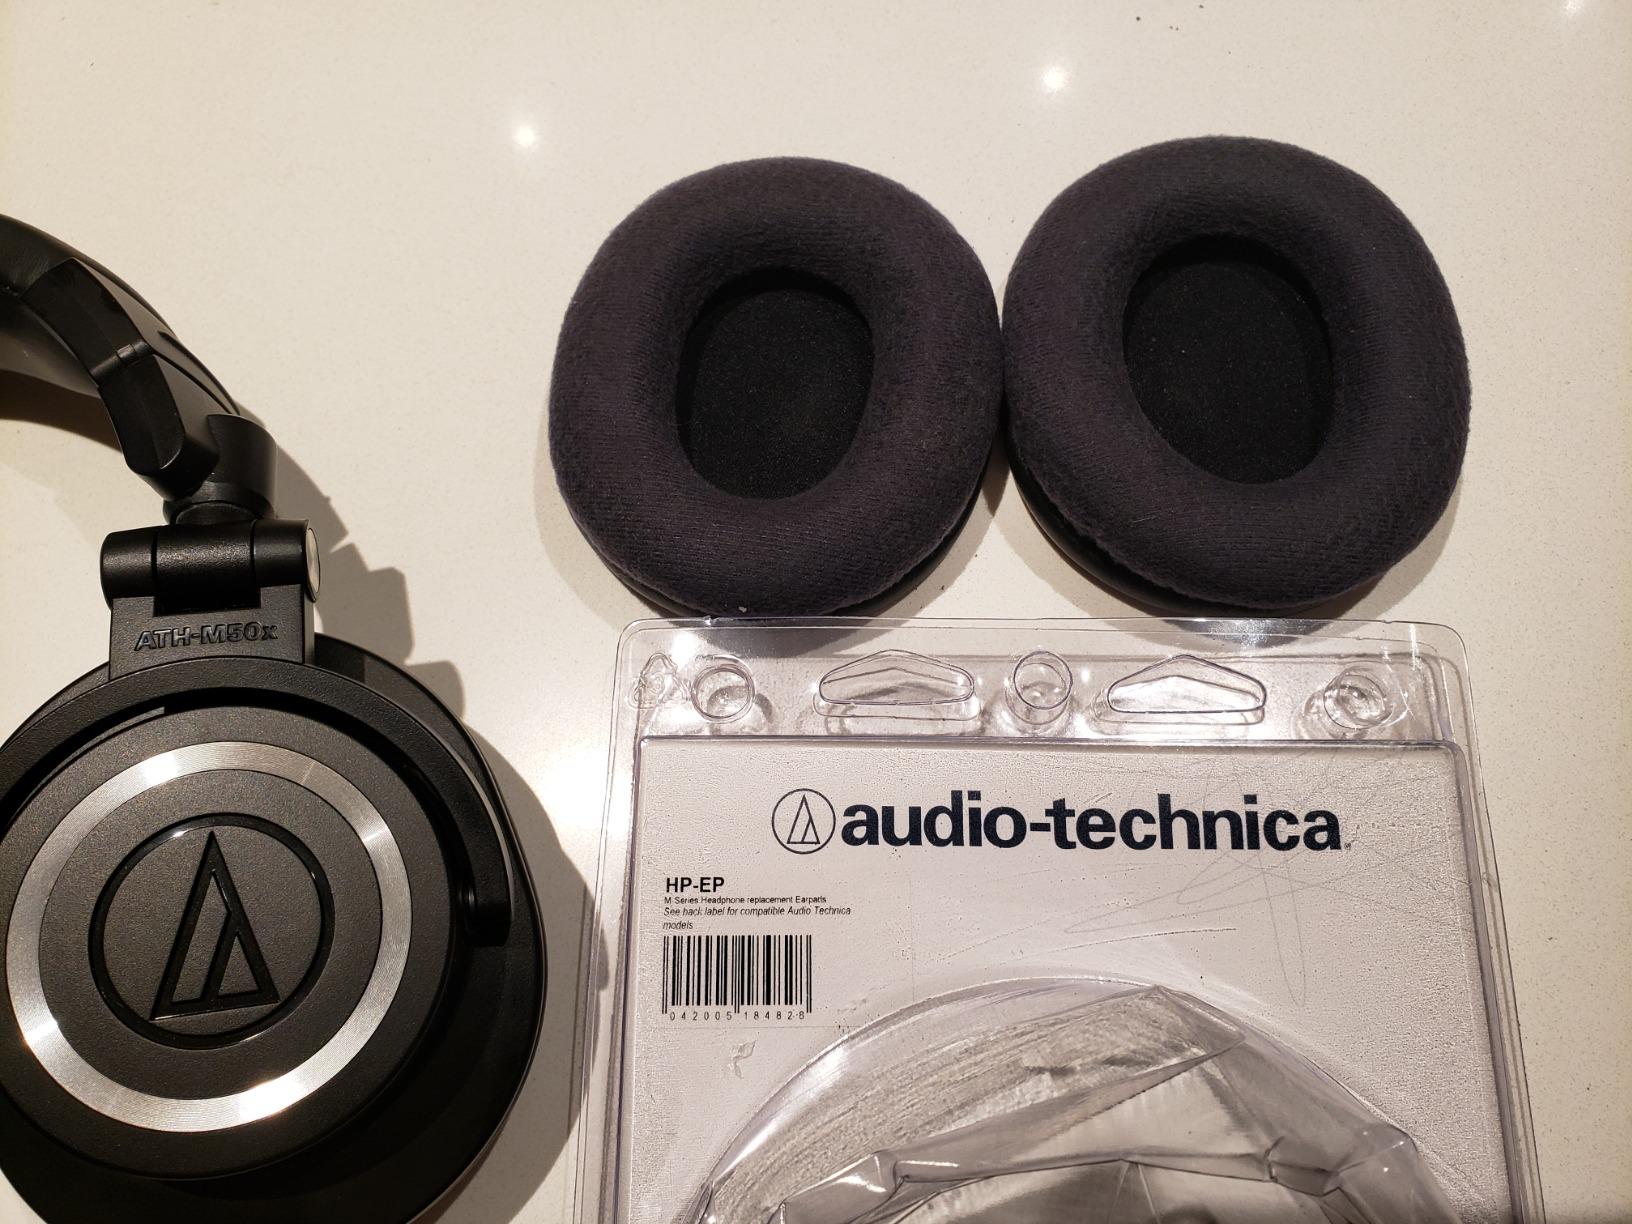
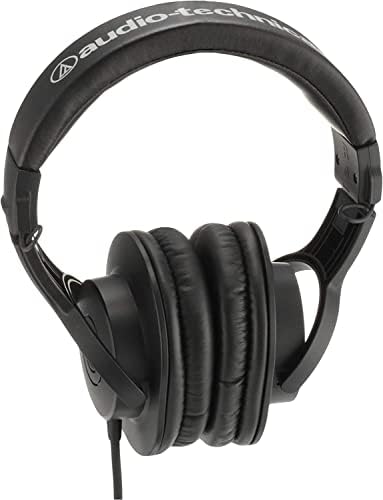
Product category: headphones
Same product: no